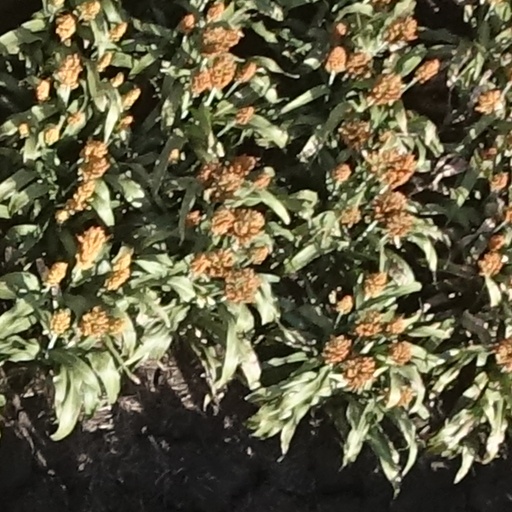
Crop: sorghum